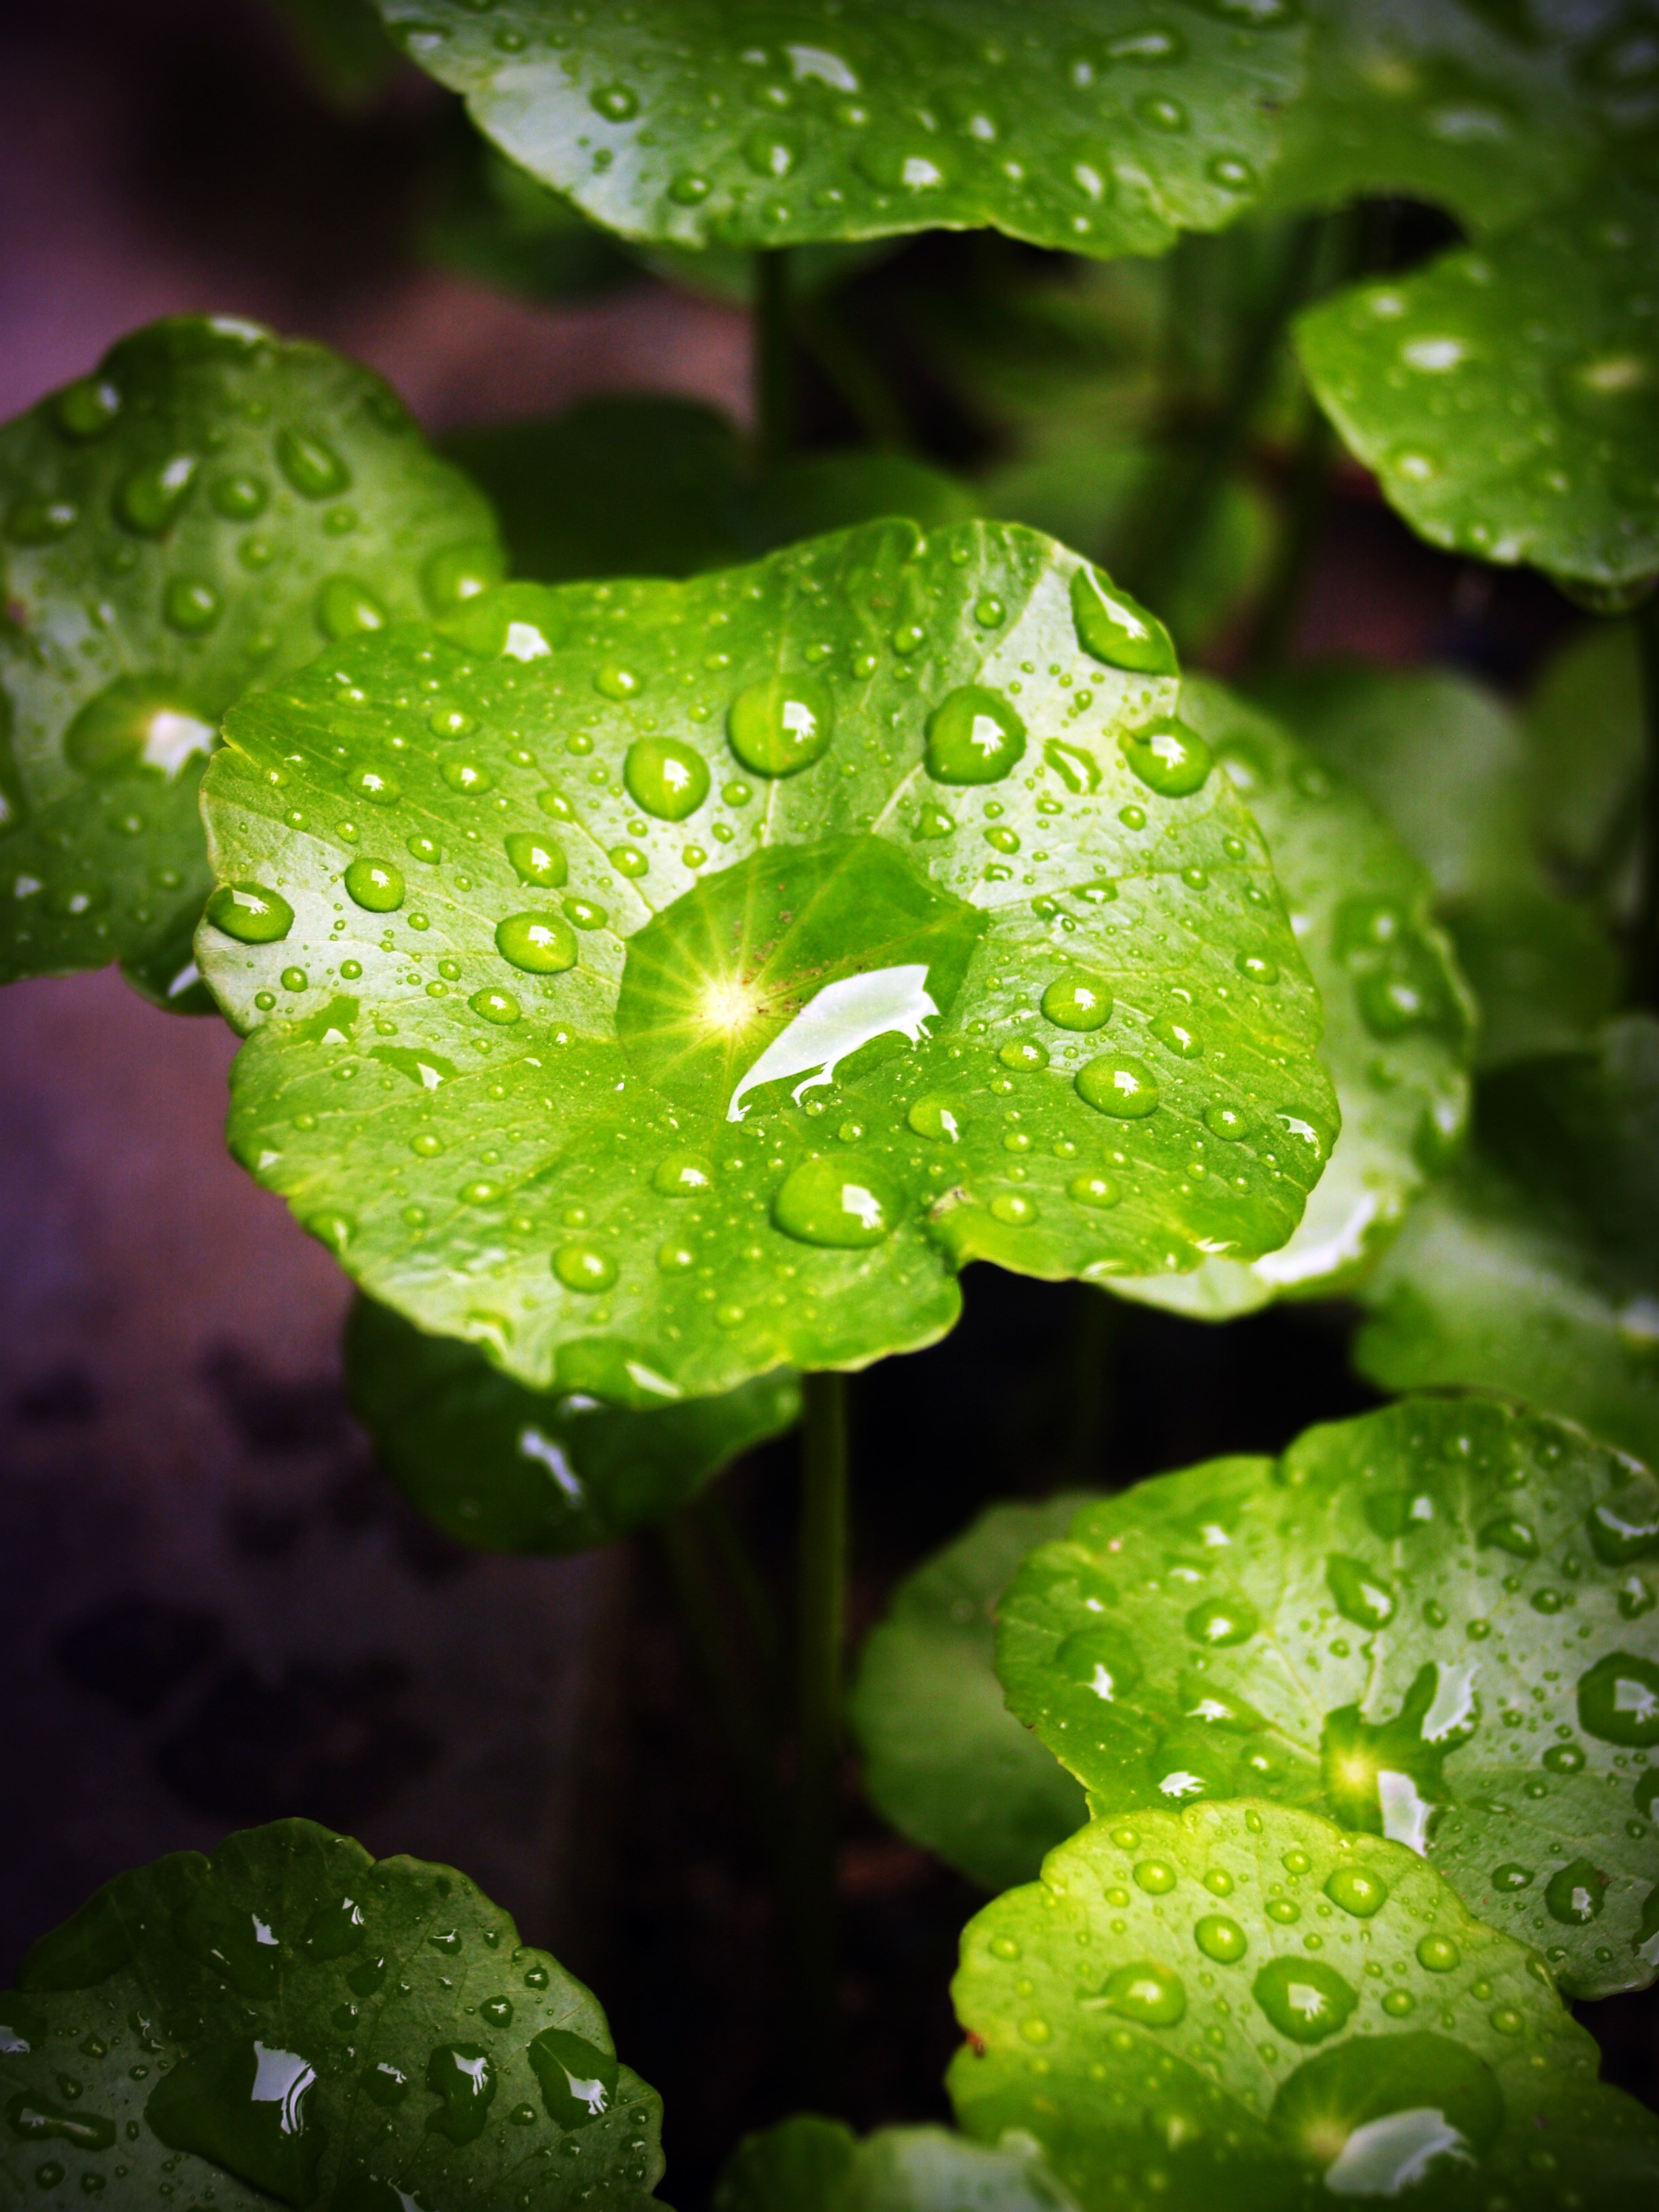
water, nature, drop, dew, plant, photography, texture, leaf, flower, wet, green, produce, macro, natural, fresh, closeup, close, flora, vein, life, freshness, close up, background, droplets, up, wonderful, moisture, macro photography, flowering plant, annual plant, land plant, centella